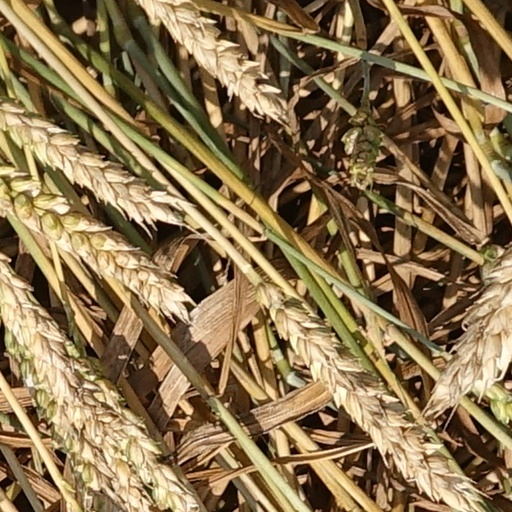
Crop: wheat